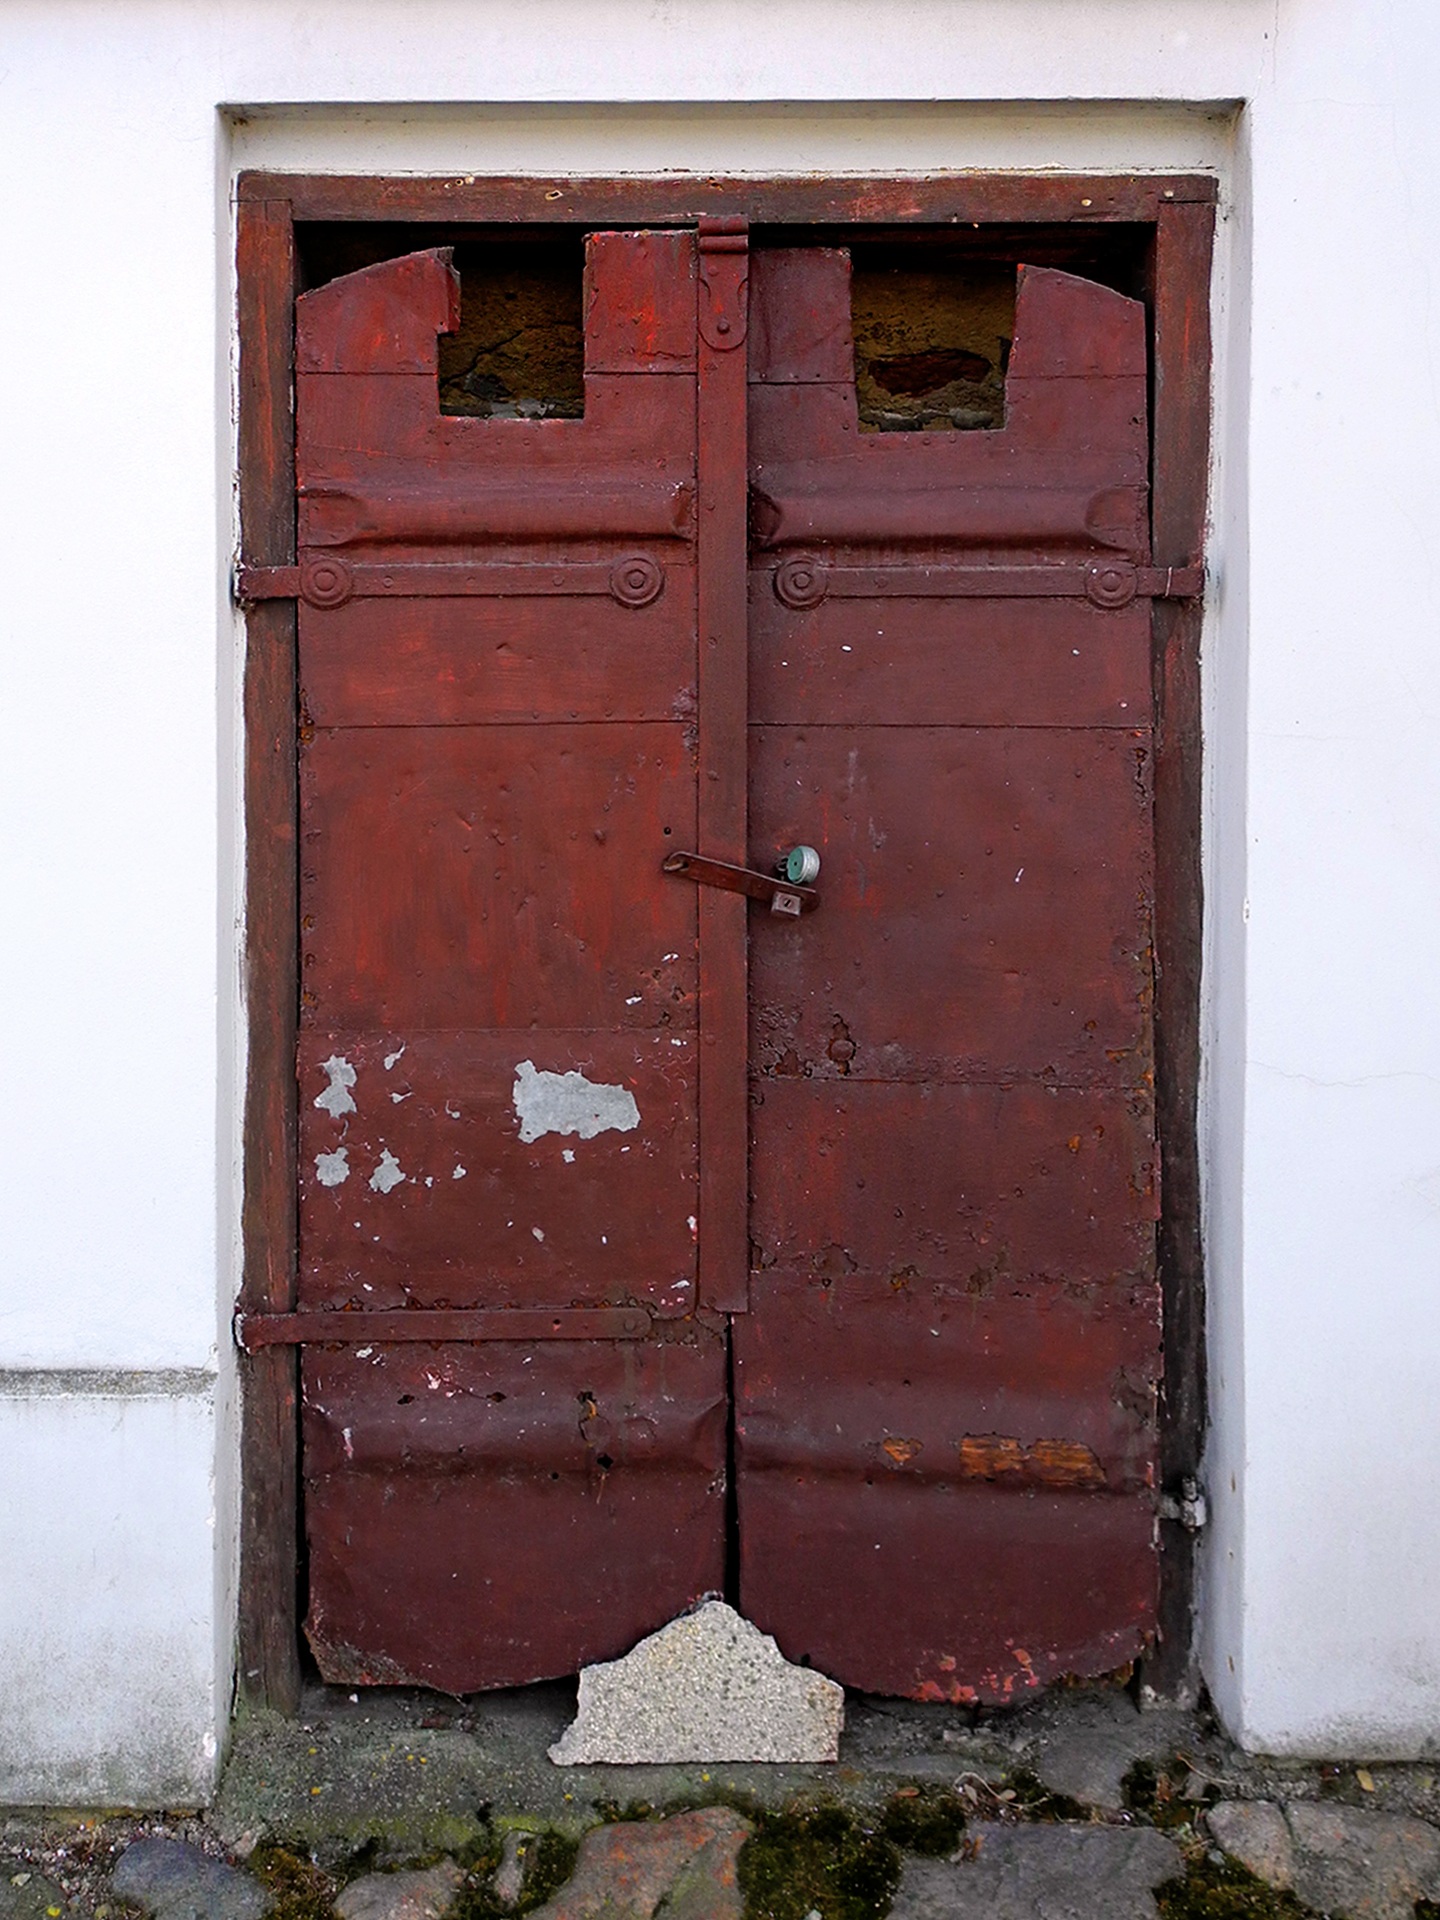
wood, house, old, red, entrance, color, furniture, old building, door, the old door